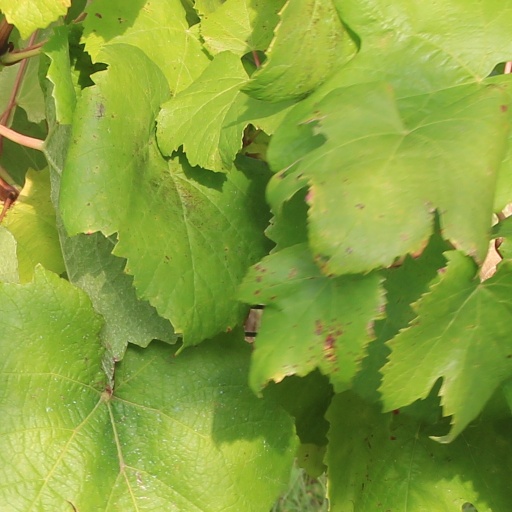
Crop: grape